David Coulthard

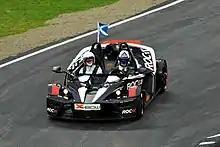
Coulthard driving in the 2008 Race of Champions, where he finished as runner-up in the Drivers' Cup

On 4 December 2004, Coulthard participated in his first Race of Champions for Great Britain alongside 1995 World Rally Champion Colin McRae. Coulthard was eliminated in the quarter-finals of the racing group having taken a time penalty, losing to Heikki Kovalainen. Coulthard and McRae were again chosen to compete in 2005, when the event was held in Stade de France. Coulthard was eliminated in the first round by Tom Kristensen and Great Britain were defeated by France in the semi-finals of the Nations Cup. In 2006, Coulthard was eliminated in the quarter-finals stage by Yvan Muller.